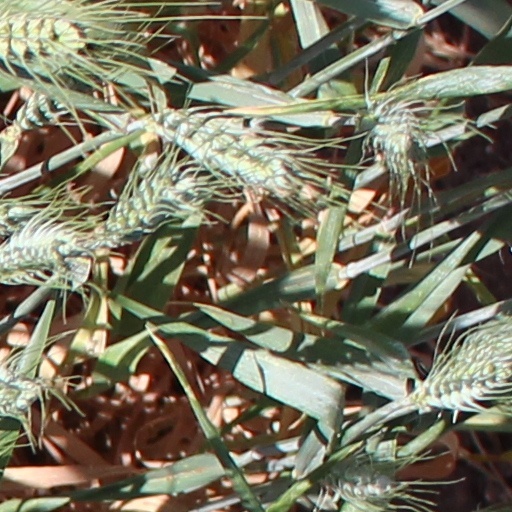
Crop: wheat